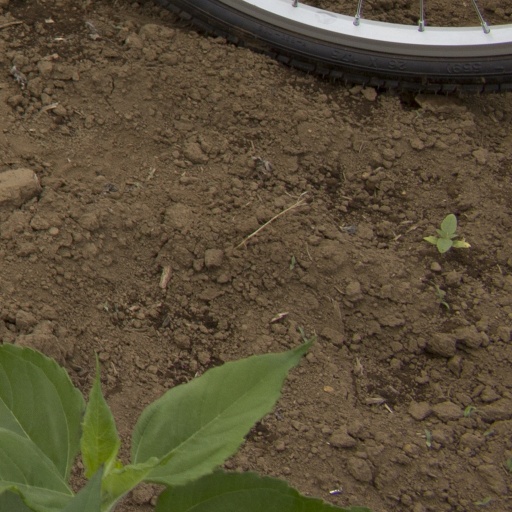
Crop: Jerusalem artichoke